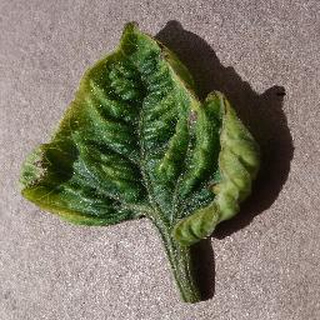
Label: tomato_yellow_leaf_curl_virus